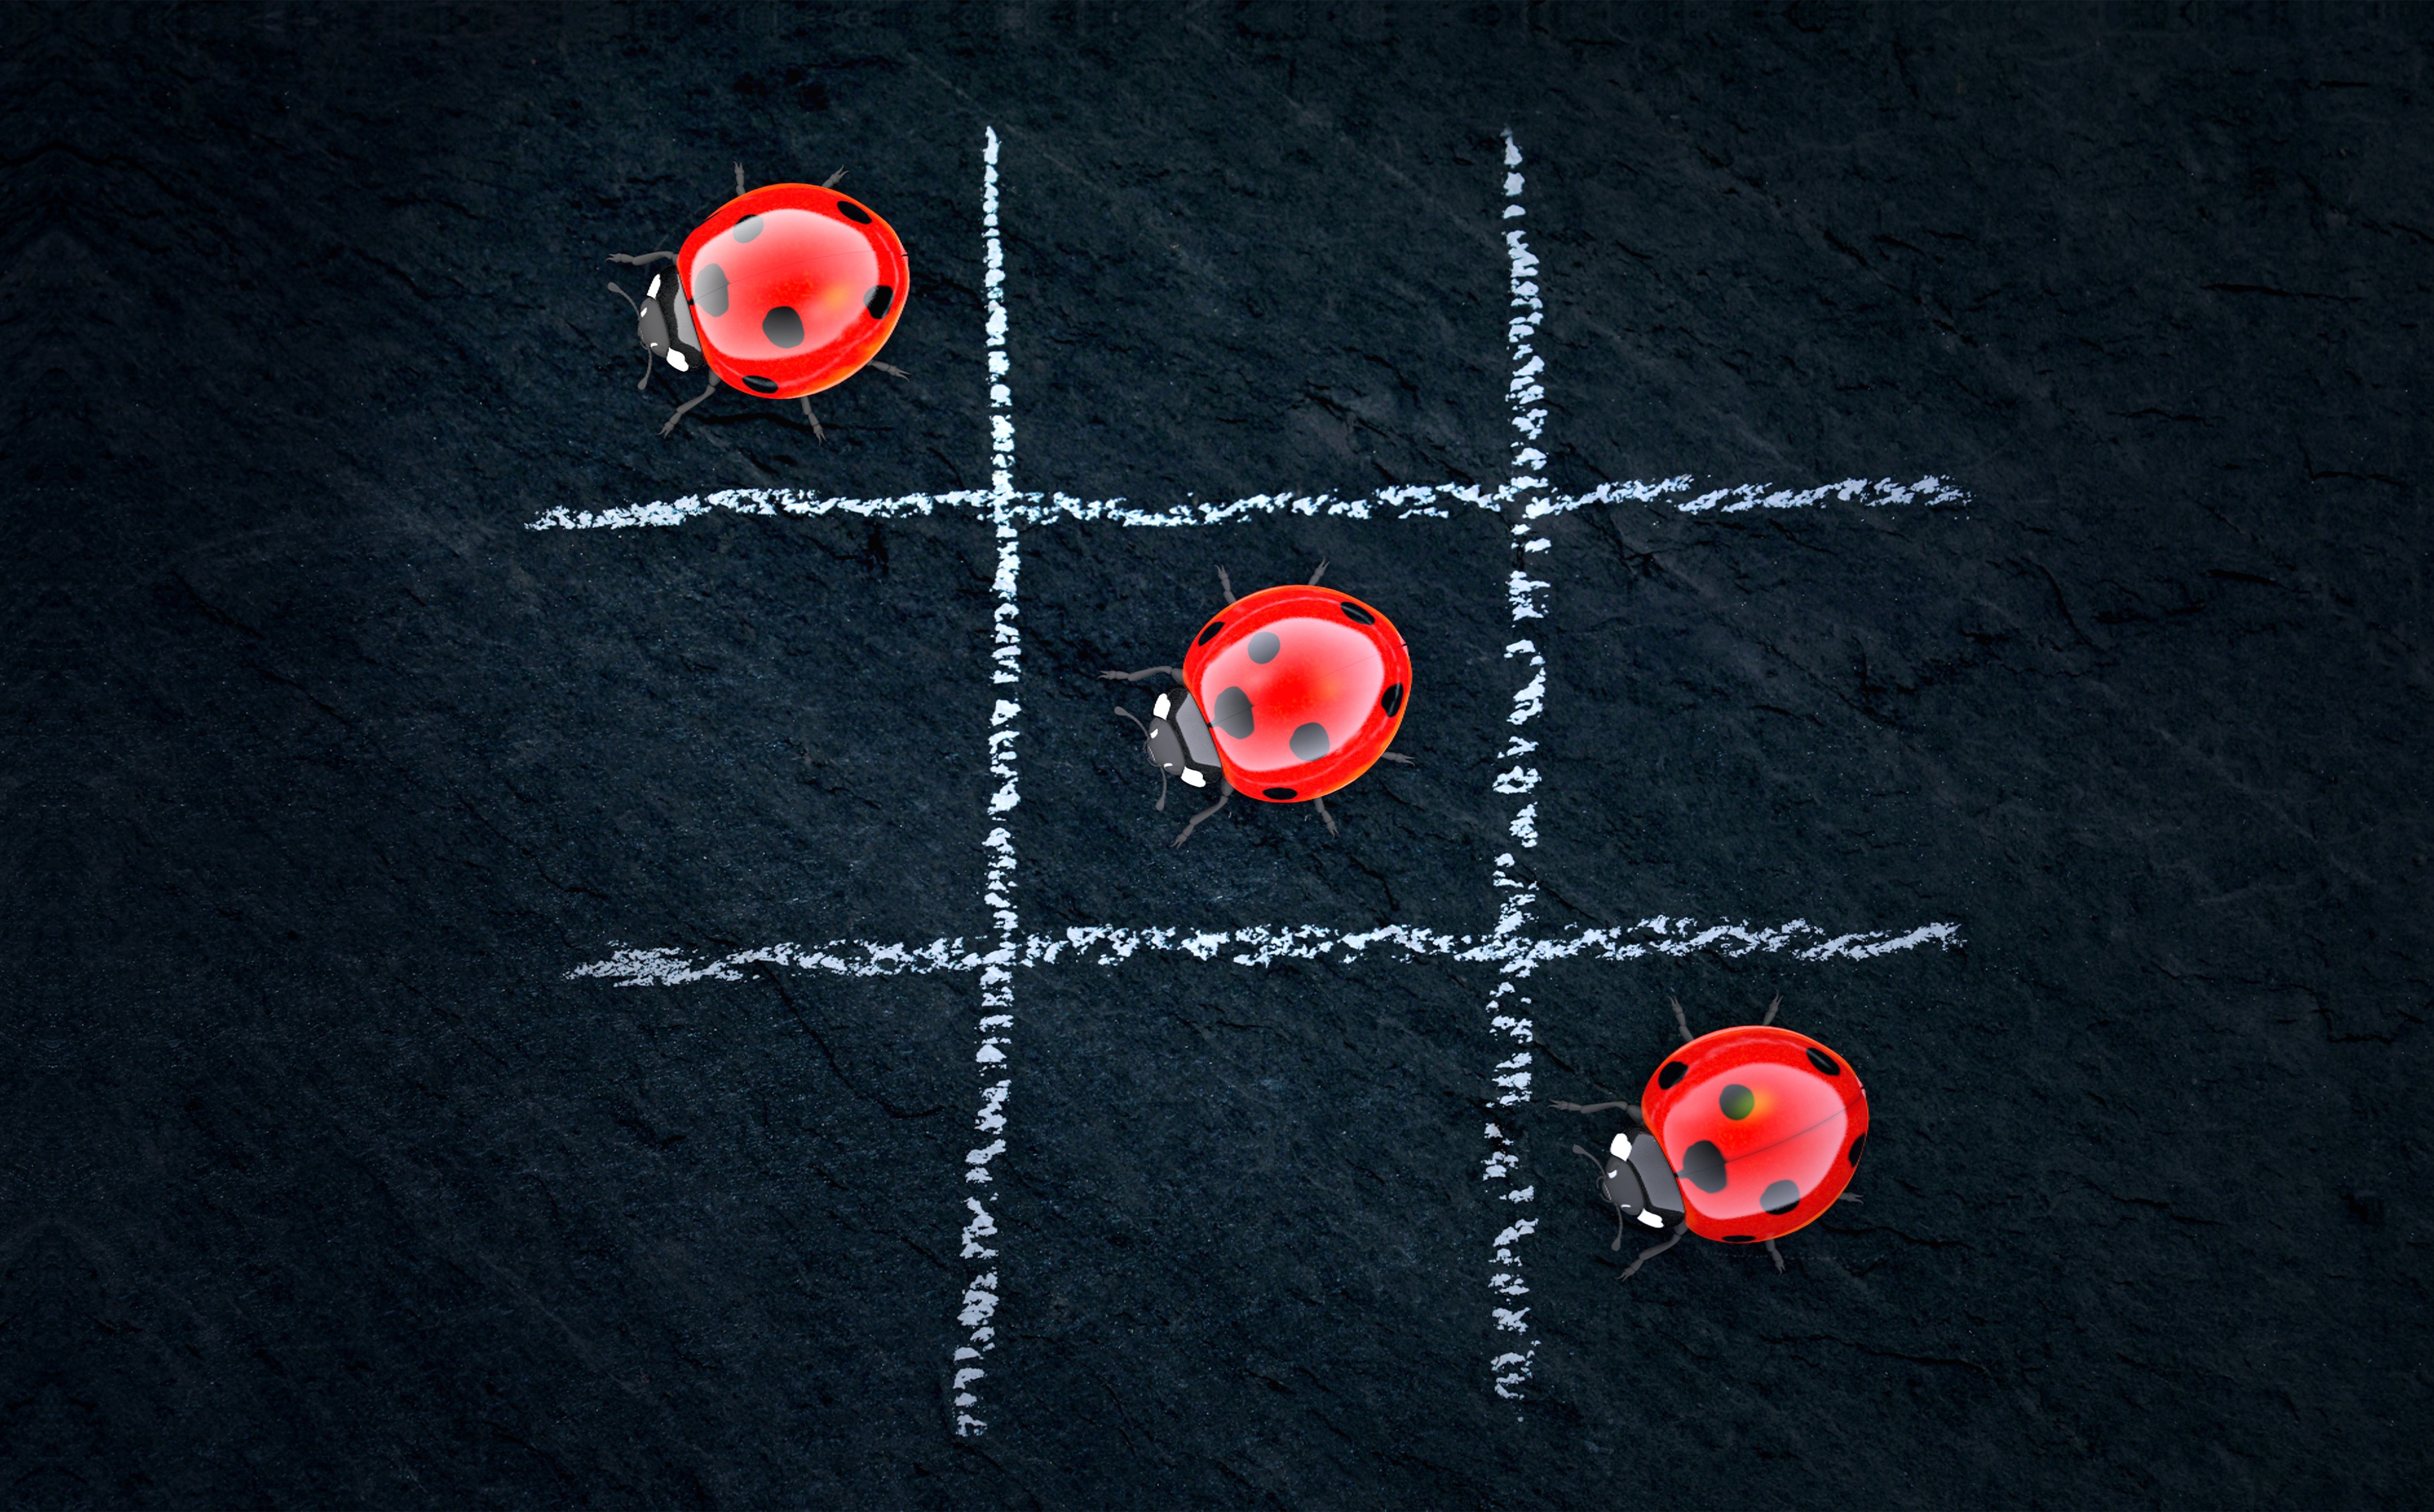
abstract, play, number, red, circle, brand, font, logo, text, organ, puzzle, beetle, solution, greeting card, emotion, screenshot, memory cards covered with, tic tac toe, three wins, puzzles, lucky ladybug, computer wallpaper, joining together